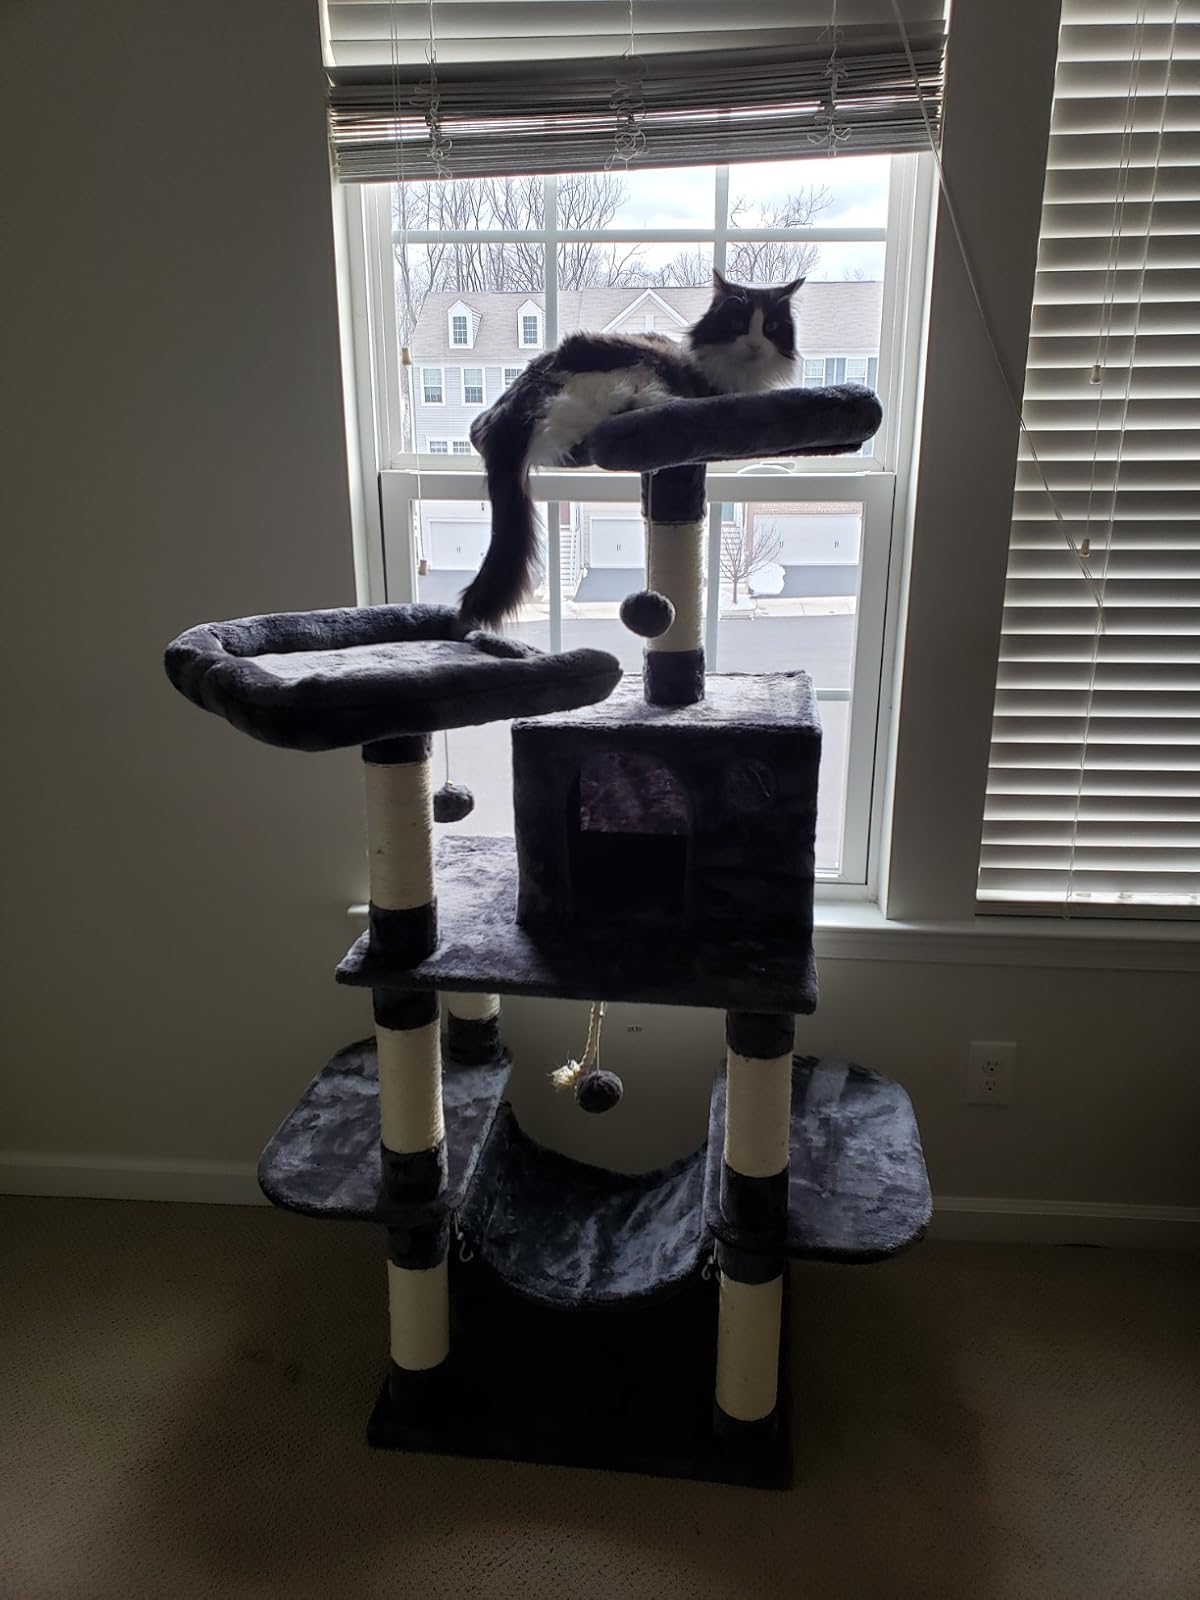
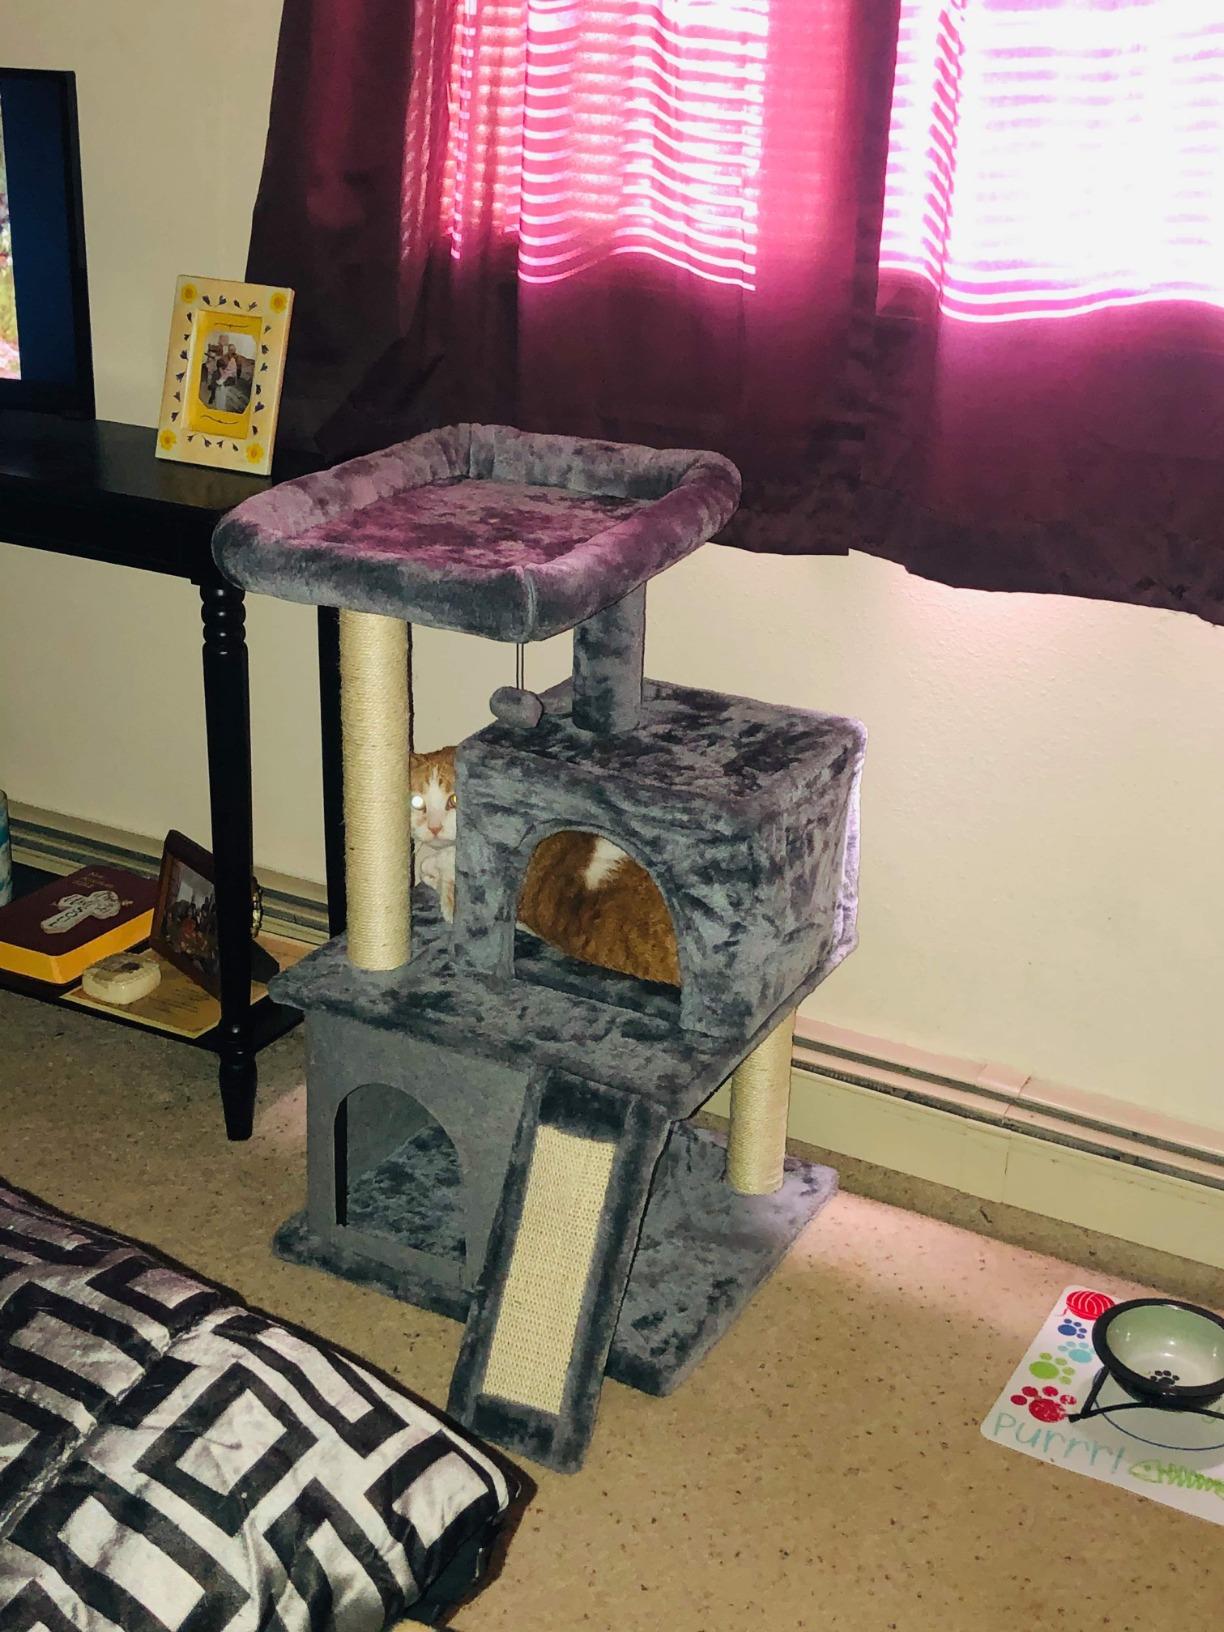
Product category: items_cat tree
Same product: no